Hanna Adolfsen

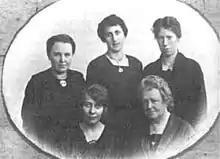
Hanna Adolfsen (bottom right) with colleagues Klara Bakken, Helga Karlsen, Thina Thorleifsen and Sigrid Syvertsen

Hanna Adolfsen (1872–1926) was a Norwegian politician who was active in the women's movement. From 1920 to 1923, she headed the Norwegian Labour Party's Women's Federation ("Arbeiderpartiets kvindeforbund"), taking a more radical stand than her predecessors Gunhild Ziener and Martha Tynæs by supporting dictatorship of the proletariat and socialization in line with trends in Moscow.